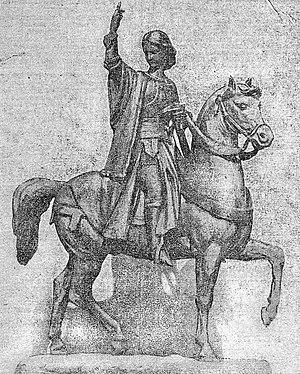
""Maquette de la Jeanne d'Arc de Watrinelle, qui devait être érigée à Vaucouleurs""."
La statue de Jeanne d'Arc de Tanney est une statue équestre de Jeanne d'Arc, sculptée par Georges Halbout du Tanney en 1939 et d'abord érigée à Alger, puis, après l'indépendance algérienne, transférée à Vaucouleurs, dans le département français de la Meuse, en Lorraine.
Antoine-Gustave Watrinelle, né le 24 octobre 1828 à Verdun et mort à Ouistreham le 24 avril 1913, est un sculpteur français.